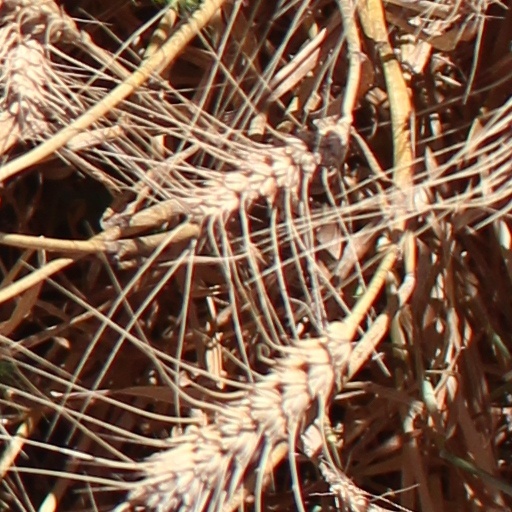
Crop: wheat